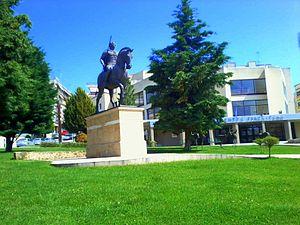
Cet article recense les statues équestres en Grèce.